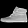
Label: Sneaker